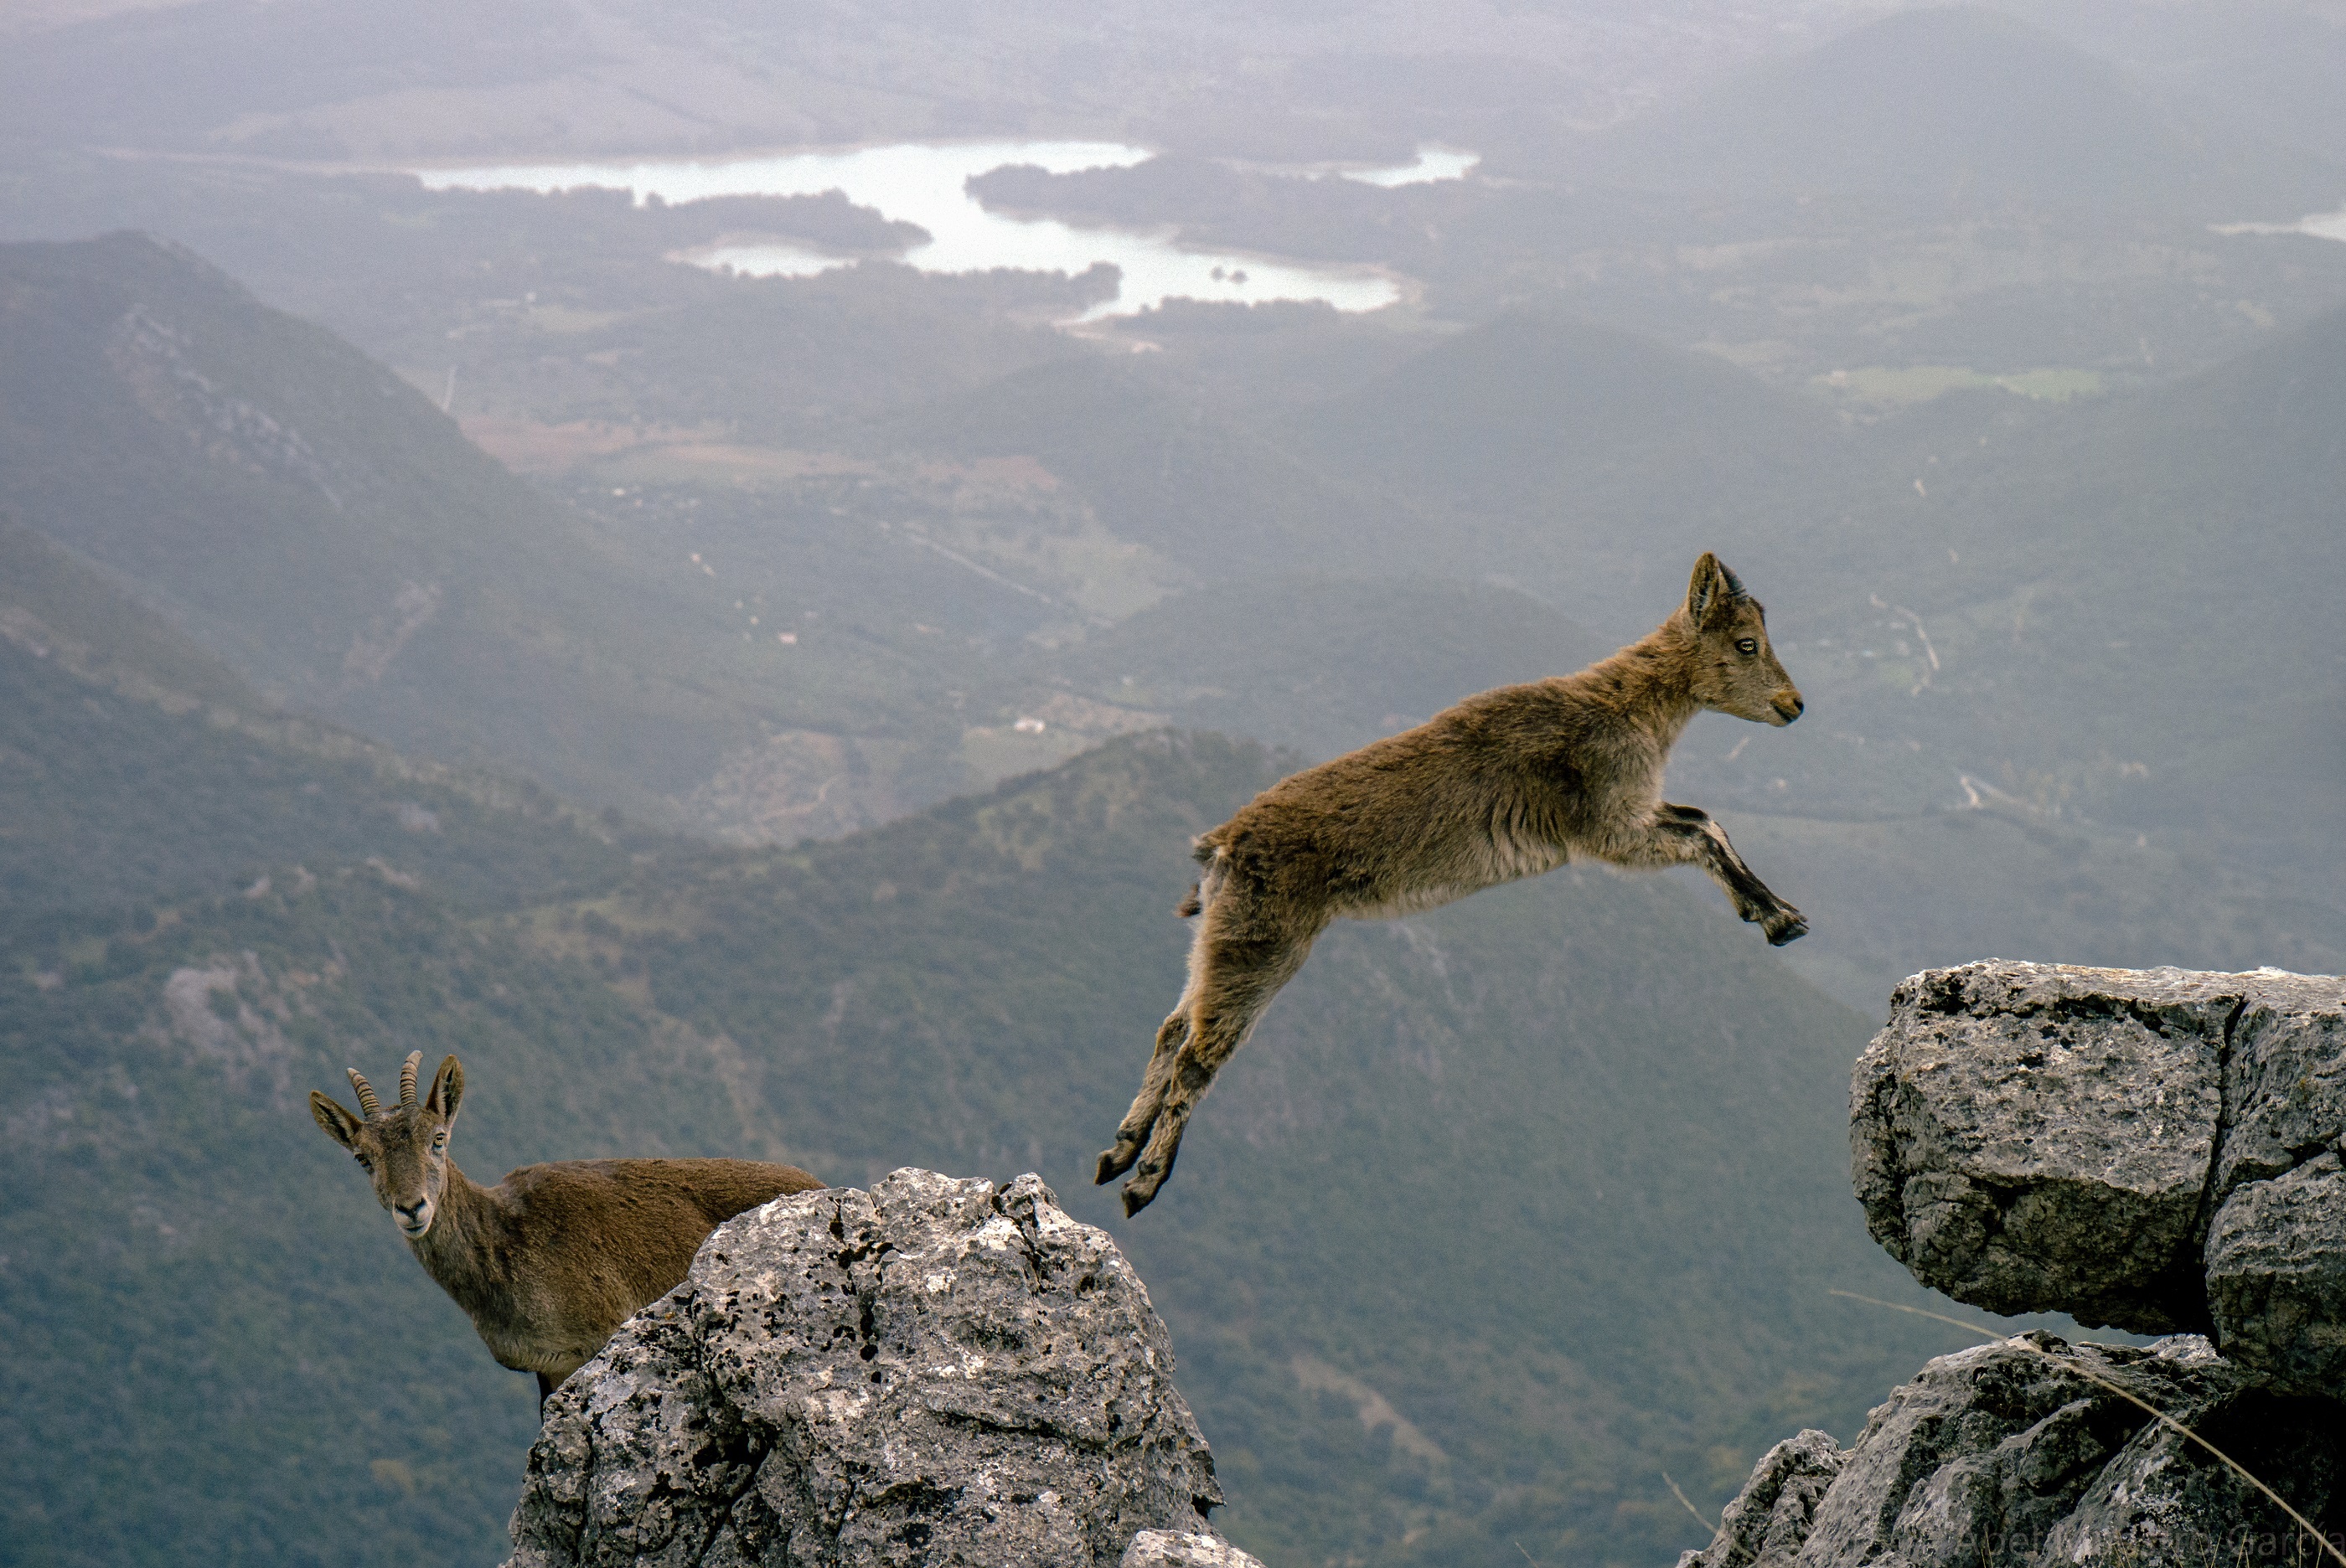
nature, wilderness, mountain, peak, mountain range, profile, looking, jumping, wildlife, wild, portrait, mammal, fauna, summit, rocks, leaping, chamois, mountain goats, mountainous landforms